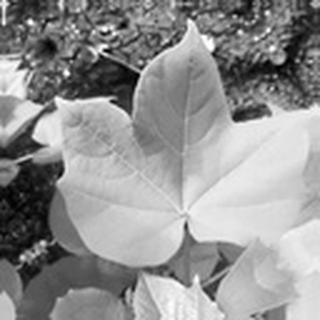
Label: healthy_cotton